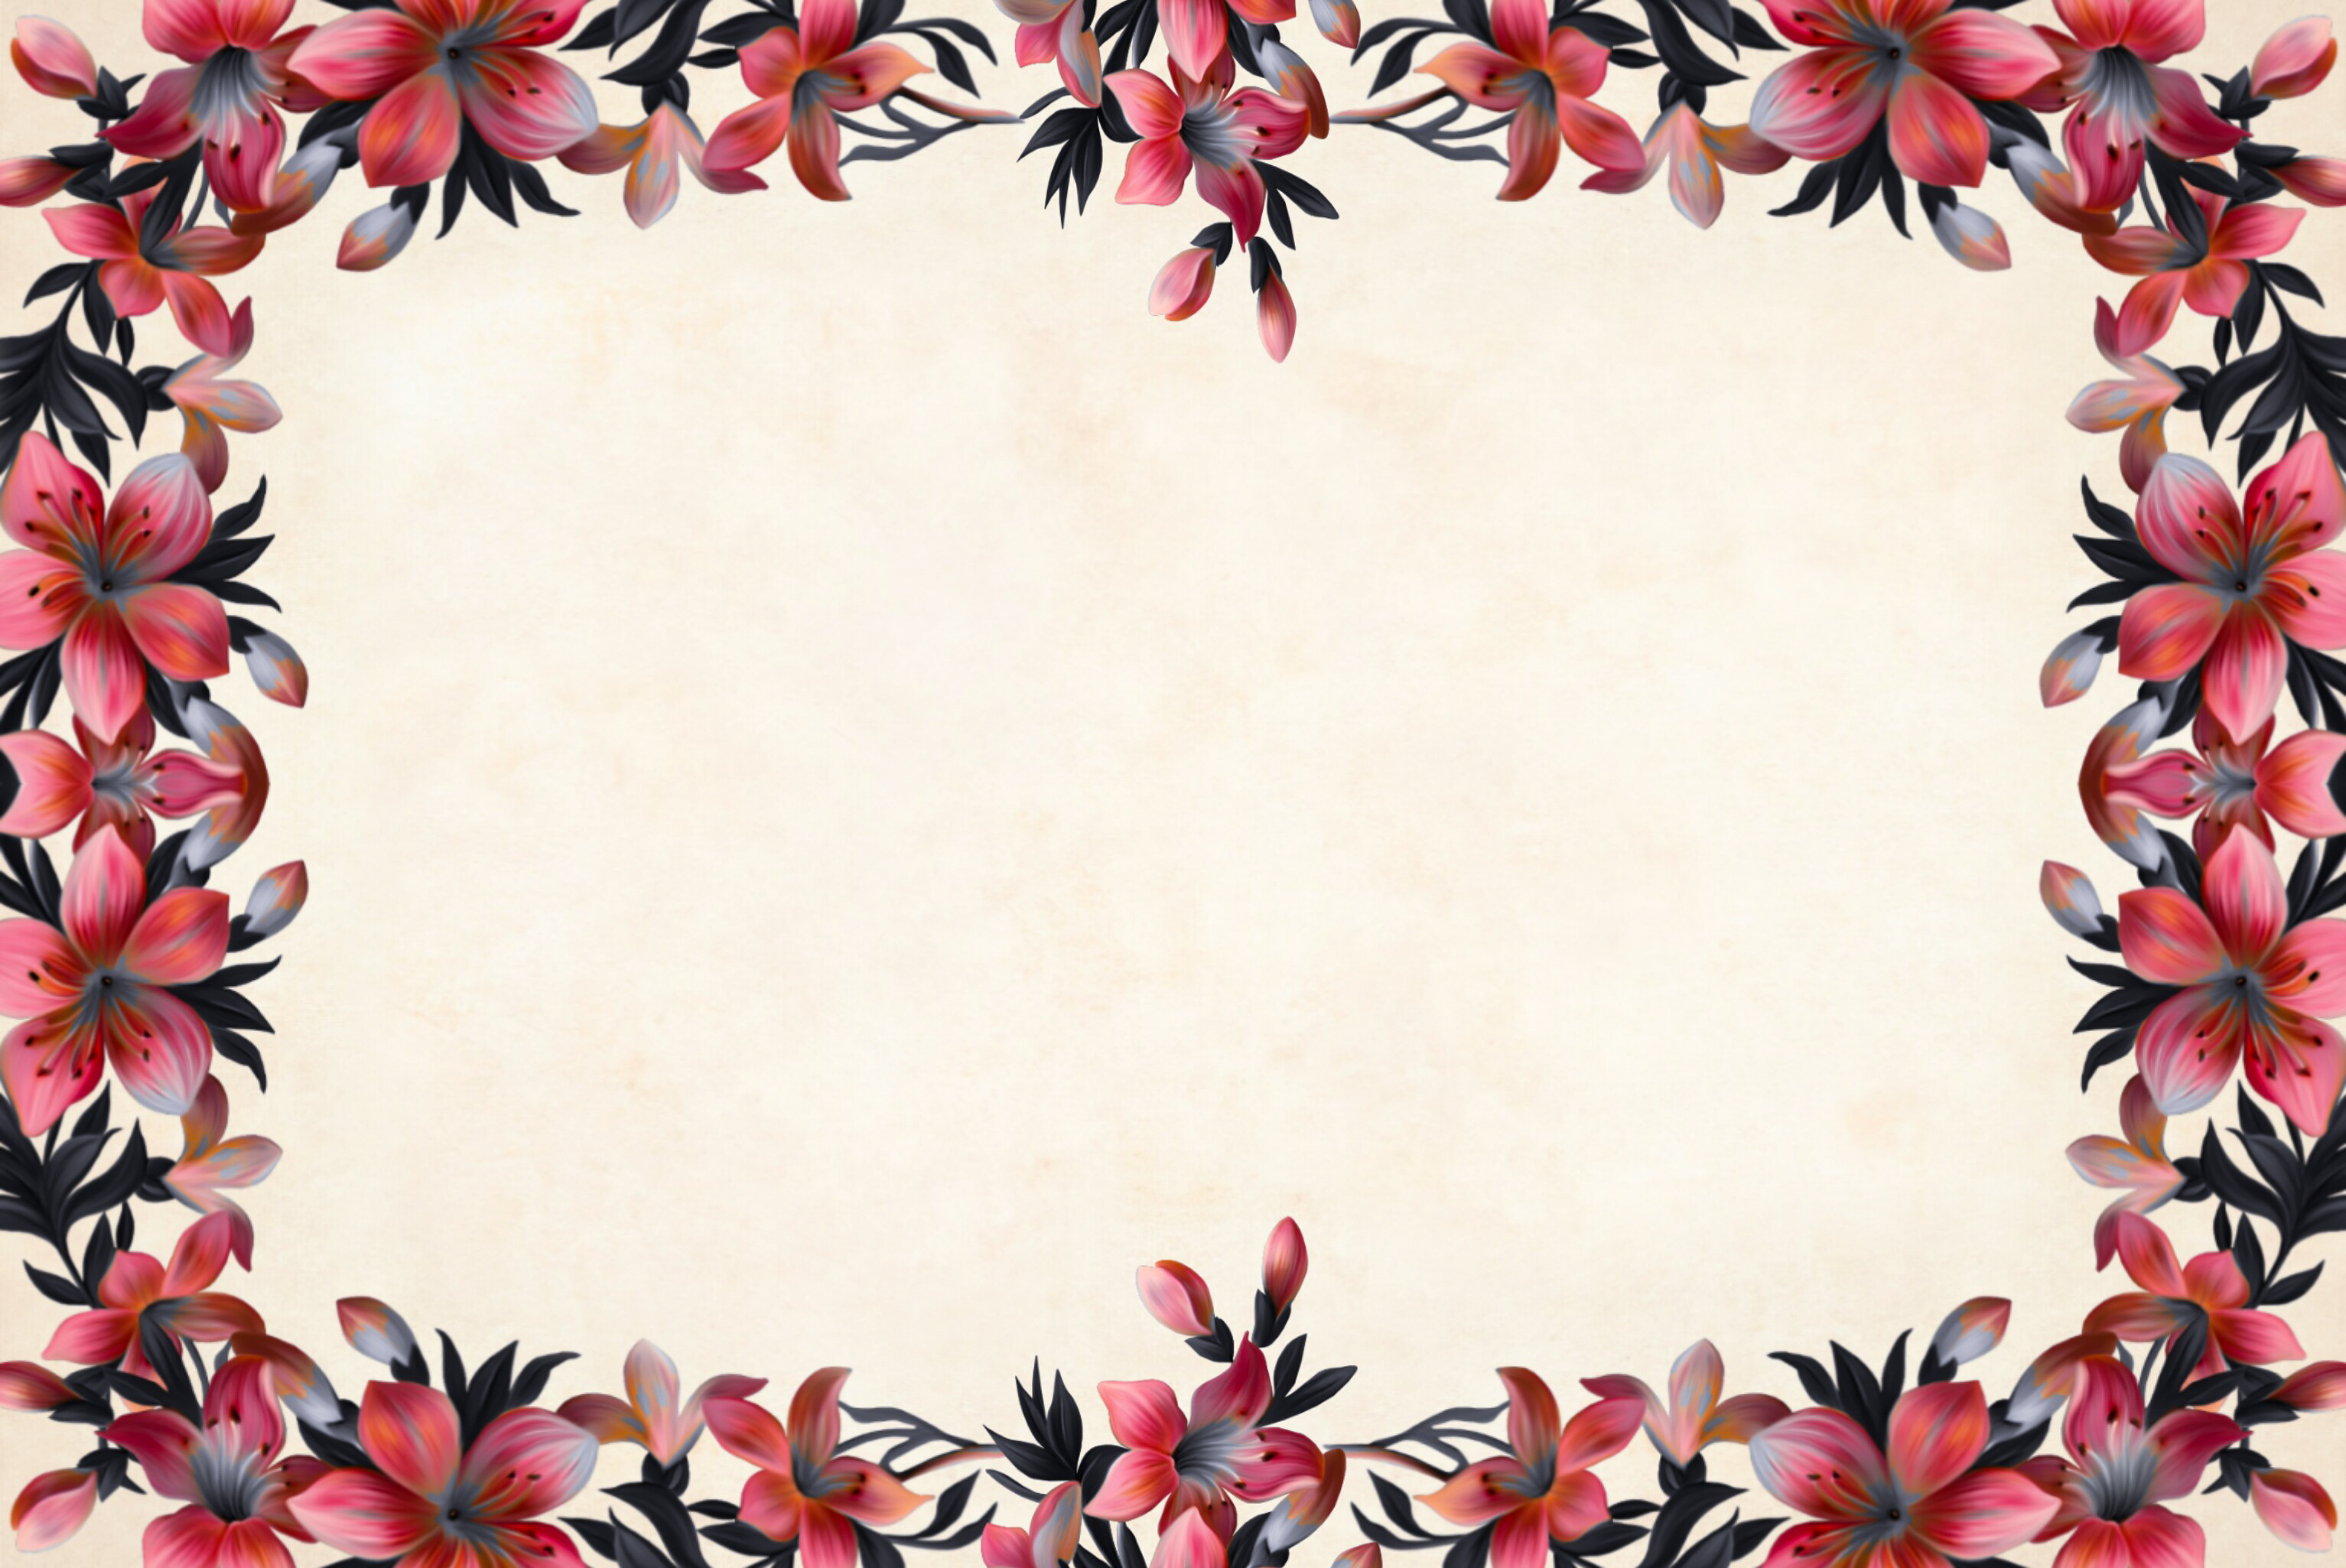
flower, floral, paper, vintage, roses, bouquet, cluster, leaf, decoration, scrapbooking, fall, blank, old, antique, print, style, nostalgic, fashioned, retrostyled, faded, rustic, decoupage, pink, petal, flora, floral design, flower arranging, floristry, picture frame, pattern